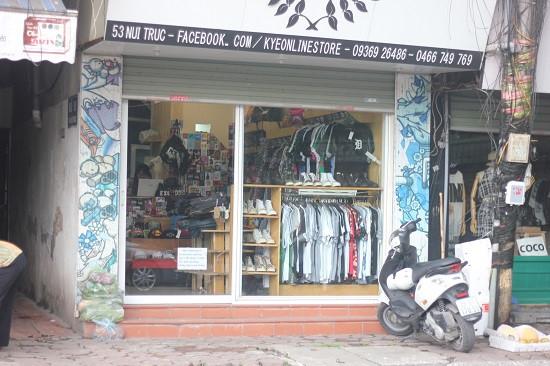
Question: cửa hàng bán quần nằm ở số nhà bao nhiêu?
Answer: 53